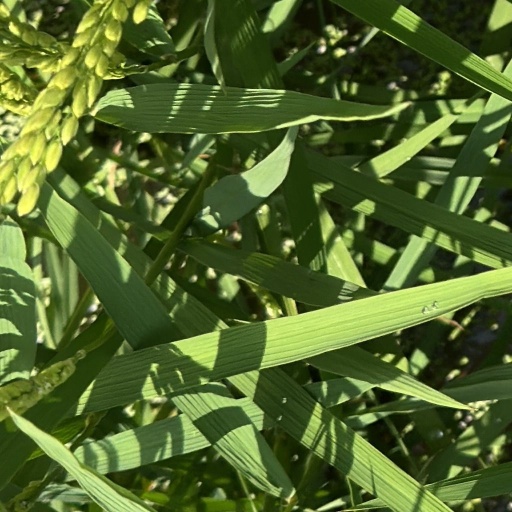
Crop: rice